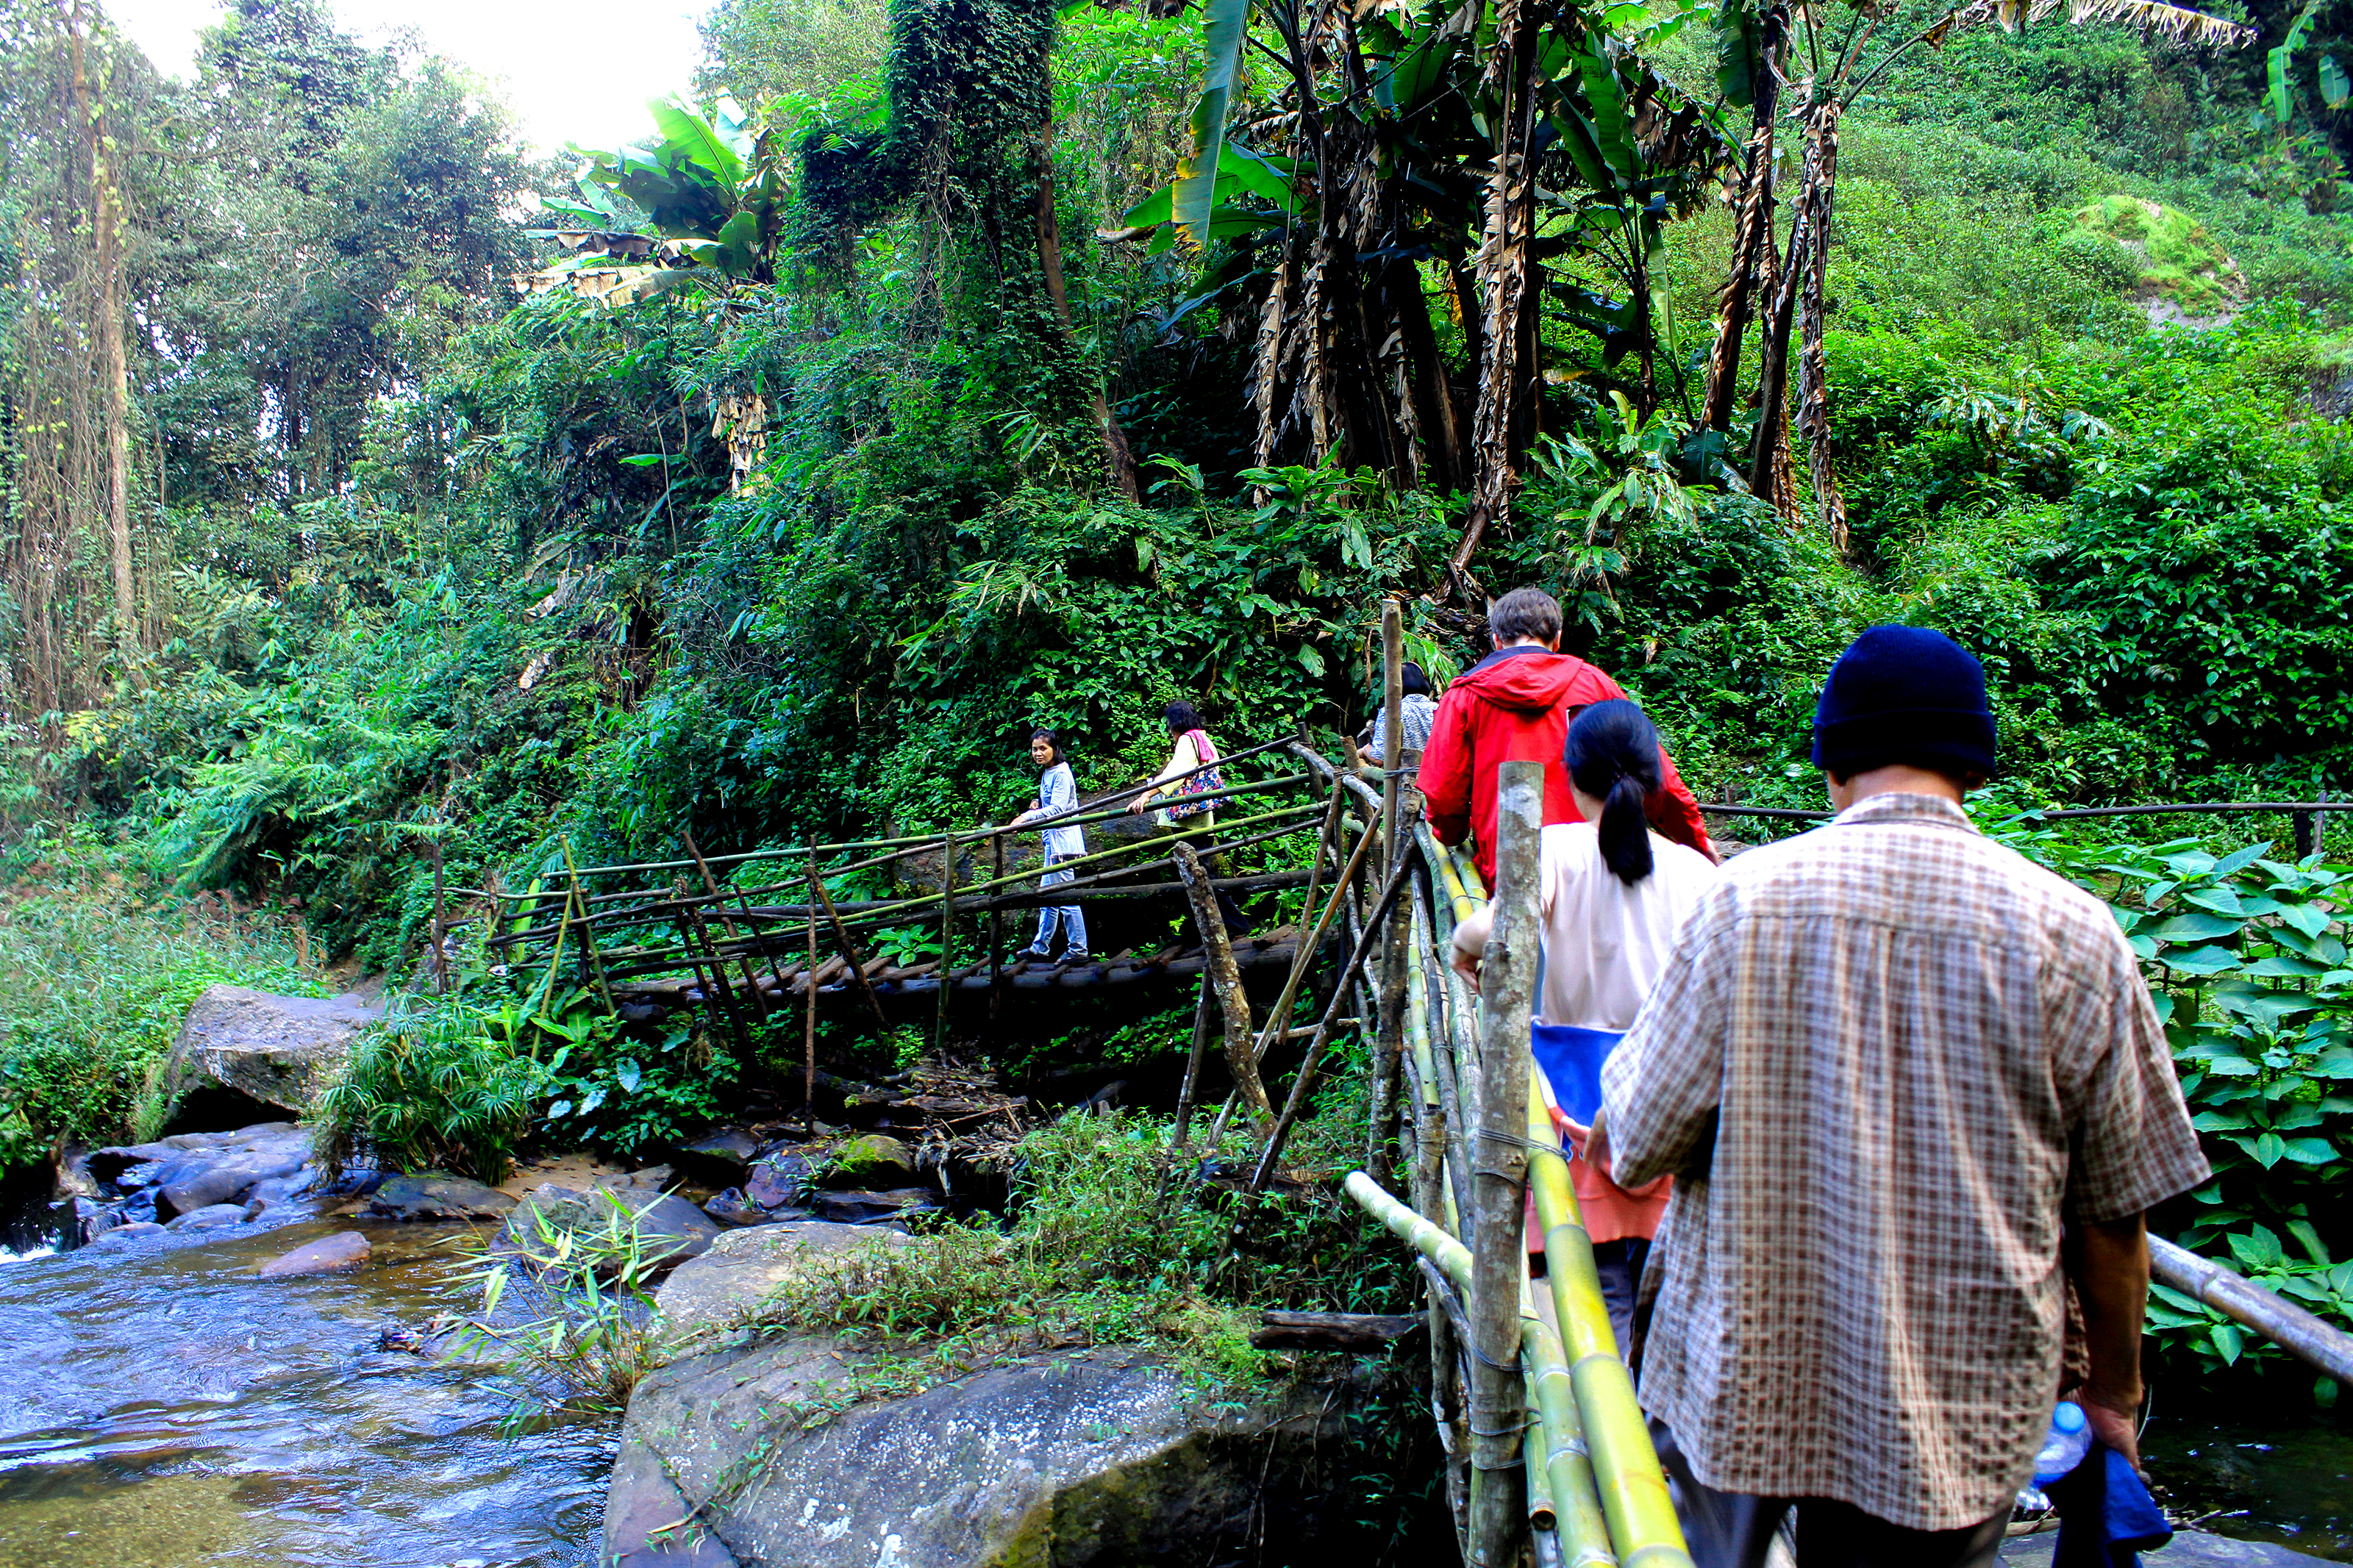
jungle, footpath, garden, path, forest, landscape, nature, park, tree, outdoor, natural, green, environment, plant, walkway, pathway, walk, way, wood, background, foliage, tropical, wild, travel, road, leaf, wooden, adventure, asia, track, vegetation, nature reserve, water, rainforest, stream, natural environment, watercourse, wilderness, botany, water resources, biome, adaptation, old growth forest, leisure, valdivian temperate rain forest, tourism, river, national park, riparian zone, vascular plant, state park, creek